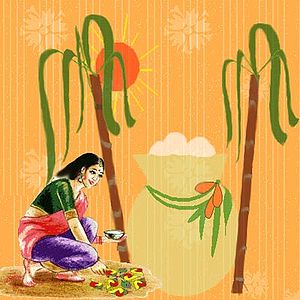
Pongal
Pongal
Pongal er en høstfest, der over fire dage fejres af tamilere og teluguere i de indiske delstat Tamil Nadu og Andhra Pradesh, de tamilsk og telugu-talende områder på Sri Lanka, samt af det tamilske diaspora. Festivalens formål er en hyldest og taksigelse til naturen - navnlig solen, regnen, jorden og kvæget og deres vigtighed for en veloverstået høst.